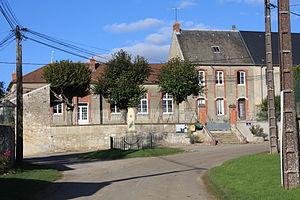
Sergy est une commune française située dans le département de l'Aisne, en région Hauts-de-France.